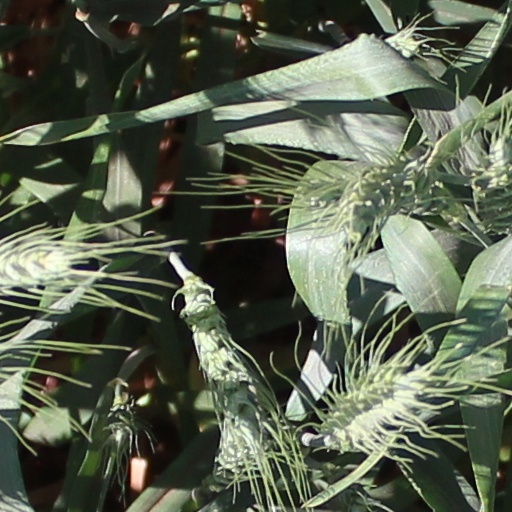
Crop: wheat